Eric Dawson

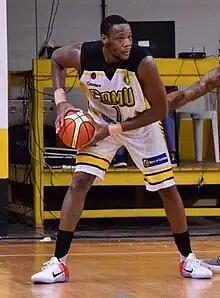
Dawson with Club Comunicaciones in 2018

Eric Lamont Dawson (born July 7, 1984) is an American former professional basketball player. He played college basketball for McLennan CC and Midwestern State.